History of the United States Virgin Islands

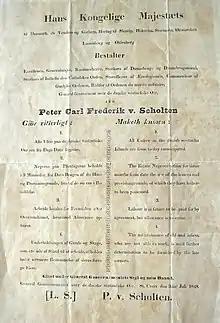
Emancipation proclamation distributed by Governor-General Peter von Scholten, July 1848

British forces occupied the Danish West Indies in 1801–1802 and again from 1807 to 1815 during the French Revolutionary and Napoleonic Wars. Because Denmark was effectively allied with Napoleon, Britain occupied the islands to prevent them from possible military use by the French Empire. On both occasions, the islands had minimal naval protection and quickly surrendered to British forces. The first occupation officially ended in 1802 with the Treaty of Amiens. The second occupation began in 1807 and lasted until 1815, when they were returned to Denmark in exchange for Heligoland through the Treaty of Paris.